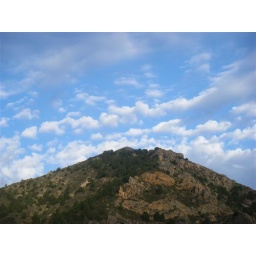
Rows of fluffy white clouds sail over the nearby mountain peaks.